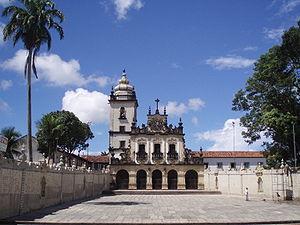
João Pessoa est une ville brésilienne, capitale de l'État de Paraíba. Située sur le littoral de l'État. Aussi connue comme la ville où le soleil se lève en premier car elle abrite la Pointe du Seixas, le point le plus oriental des Amériques.